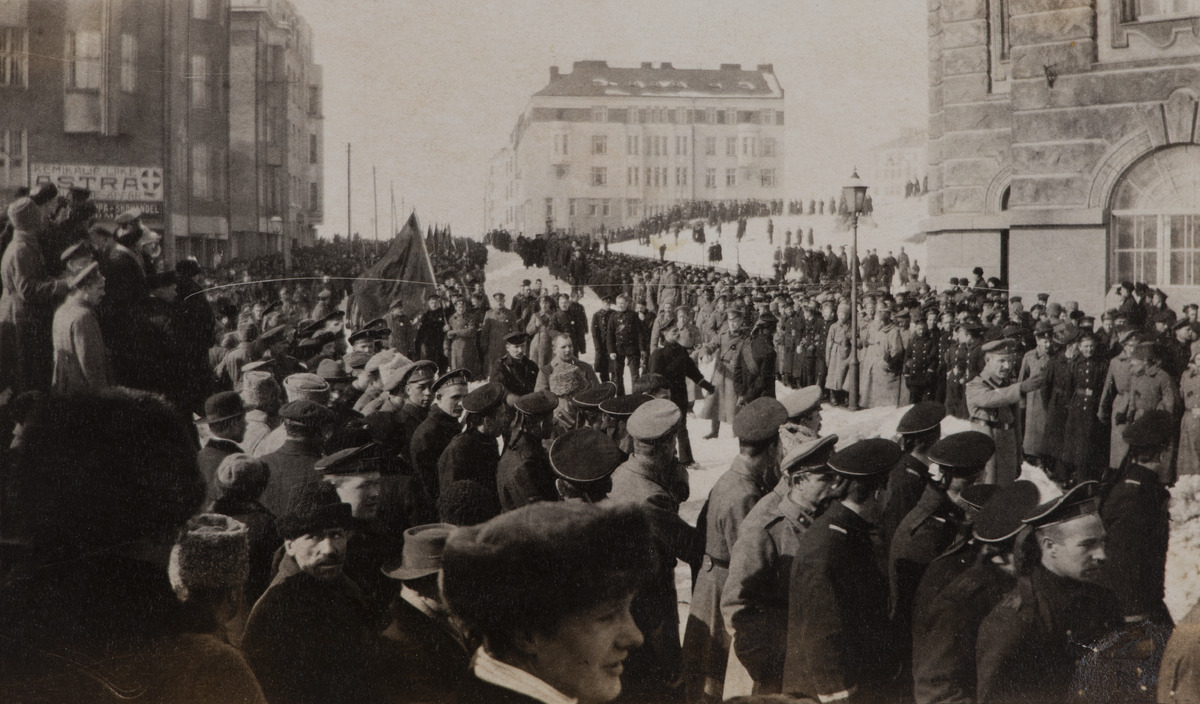
Maaliskuun vallankumouksen aikaan Helsingissä kuolleiden sotilaiden hautajaiskulkue
sisällön kuvaus: Maaliskuun vallankumouksen aikaan Helsingissä kuolleiden sotilaiden hautajaiskulkue. Hautajaiskulkue, vasemmalla Arkadiankatu 8, oikealla Pohjoinen Rautatiekatu 13. Takana oikealla Arkadiankatu 15 - Aurorankatu 19. Yleisöä katsomassa kulkuetta. mustavalkoinen
Kuvaaja: Sundström, Alfons Ebenhard, valokuvaaja
Ajankohta: kuvausaika 30.03.1917
Paikka: Suomi, Uusimaa, Helsinki, Töölö Helsinki, Etu-Töölö Helsinki, Pohjoinen Rautatiekatu 13
Aiheet: tiet, kadut, kirkot, ihmiset, puut, vallankumoukset, hatut, juhlat, sotilaat, hautajaiset